Bhagavata Purana

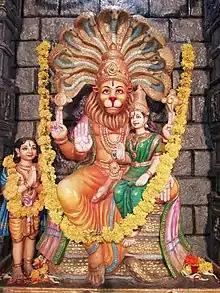

Consisting of 31 chapters, the fourth canto continues the dialogues of Sukadeva Gosvami, Uddhava, and Maitreya. There are additional layers of dialogue, such as between the sage-avatar Narada and King Pracinabharhisat (as narrated by Maitreya to Vidura). Focusing on the female descendants of Svayambhuva Manu, topics covered include the: